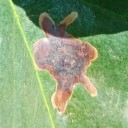
Label: Miner